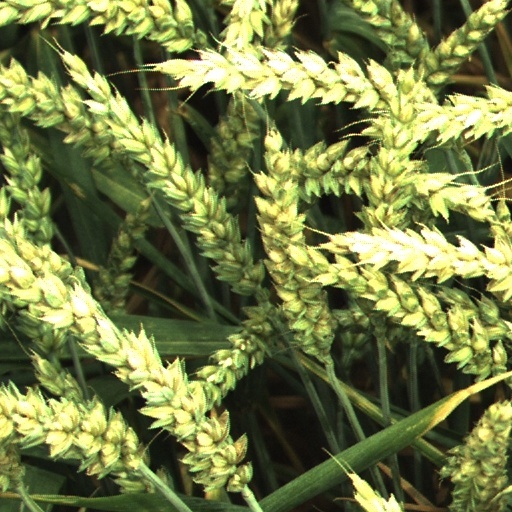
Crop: wheat